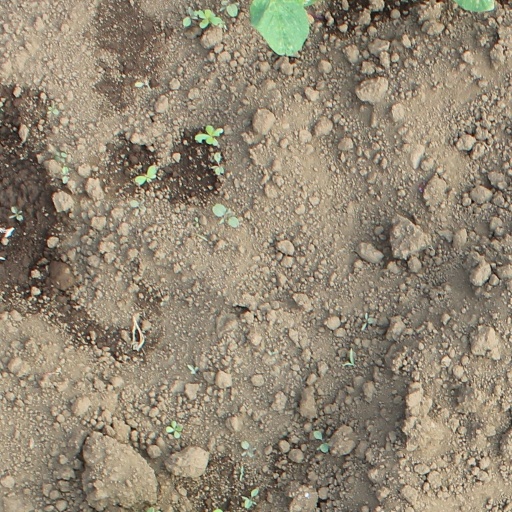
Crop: soybean